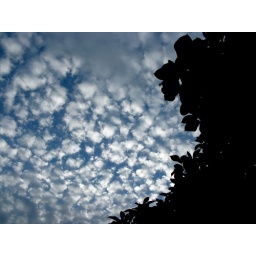
Early morning altocumulus clouds over magnolia tree in the backyard.